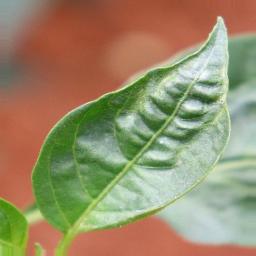
Label: mites_and_trips